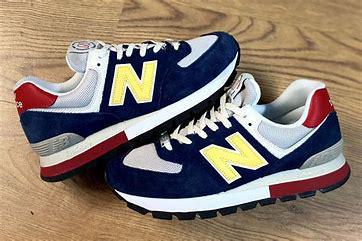
Brand: New
Model: Balance New Balance 574 Marathon